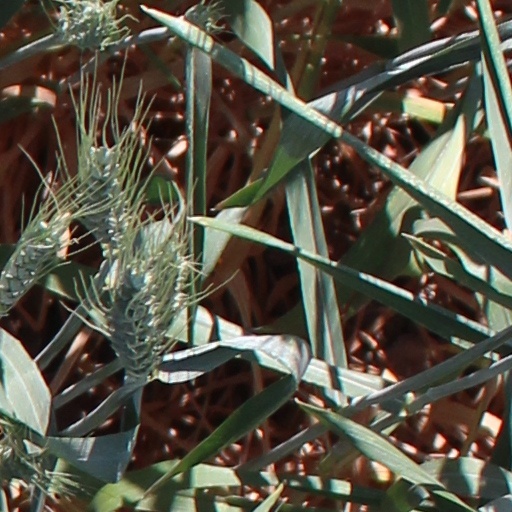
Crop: wheat